BSNL Broadband

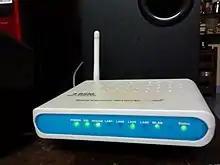
BSNL Broadband's Wi-Fi modem

BSNL is commissioning a multi-gigabit, multi-protocol, IP infrastructure through National Internet Backbone-II (NIB-II), that provides services through the same backbone and broadband access network. The broadband service is available on digital subscriber line technology (on the same wire that is used for old telephone service), spanning 198 cities.